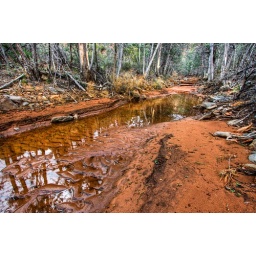
Ripples formed in the red sand of a stream bed in Sedona Arizona